Jan Brueghel the Elder

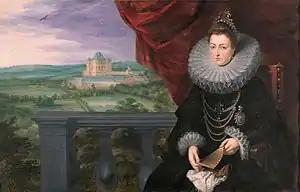
"Archduchess Isabella", with Rubens

On 9 March 1619 Brueghel bought a third house called Den Bock (the Billy Goat) located in the Antwerp Arenbergstraat. When on 6 August 1623 his daughter Clara Eugenia was baptized, Archduchess Isabella and Cardinal Borromeo were her godparents. Jan Brueghel died on 13 January 1625 in Antwerp from complications arising from a gastrointestinal upset.